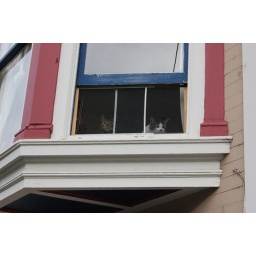
Kitties in the window of the building where we stayed in Haight-Ashbury, 1/14/10.